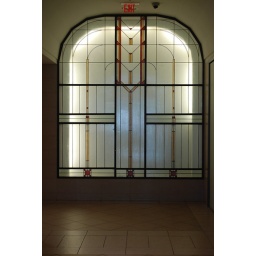
Taken in the lobby of my office building which was apparently the old headquarters of the famous Canadian retailer Eatons.